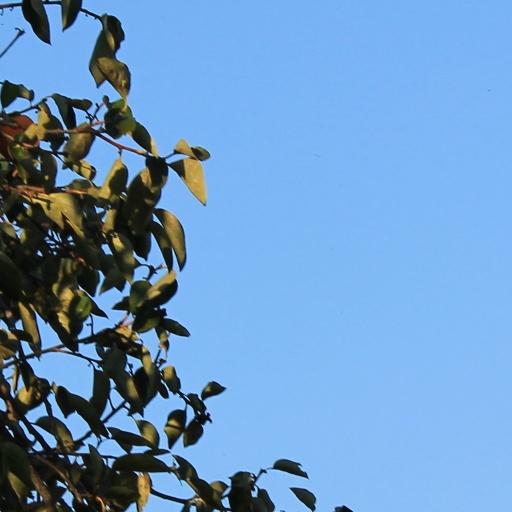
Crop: grape